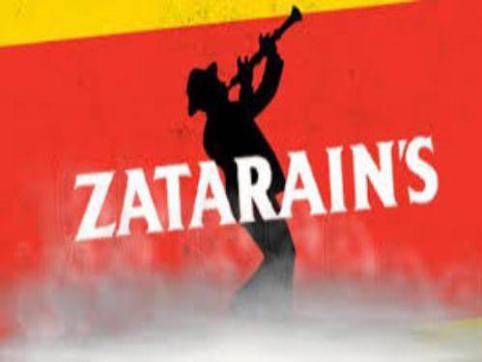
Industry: Food